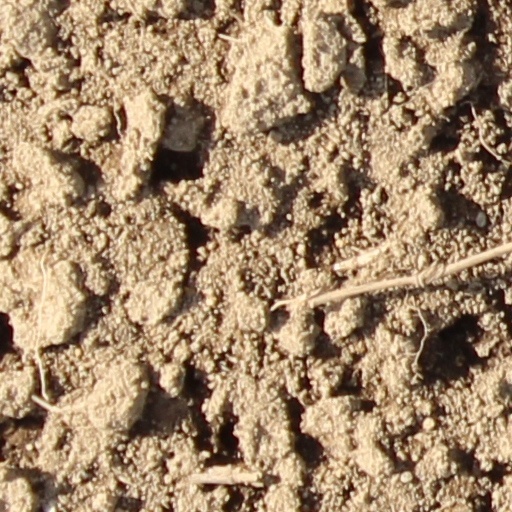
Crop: wheat